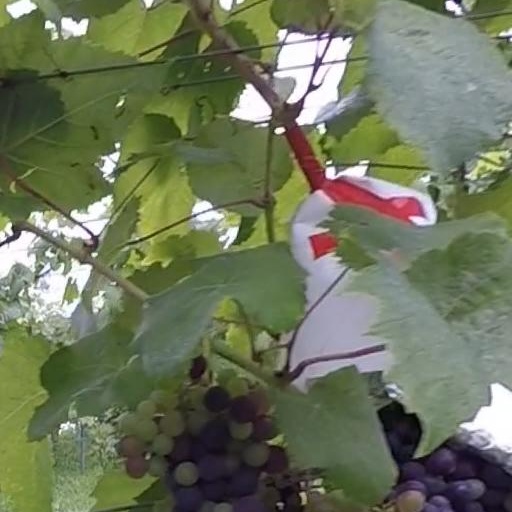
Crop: grape